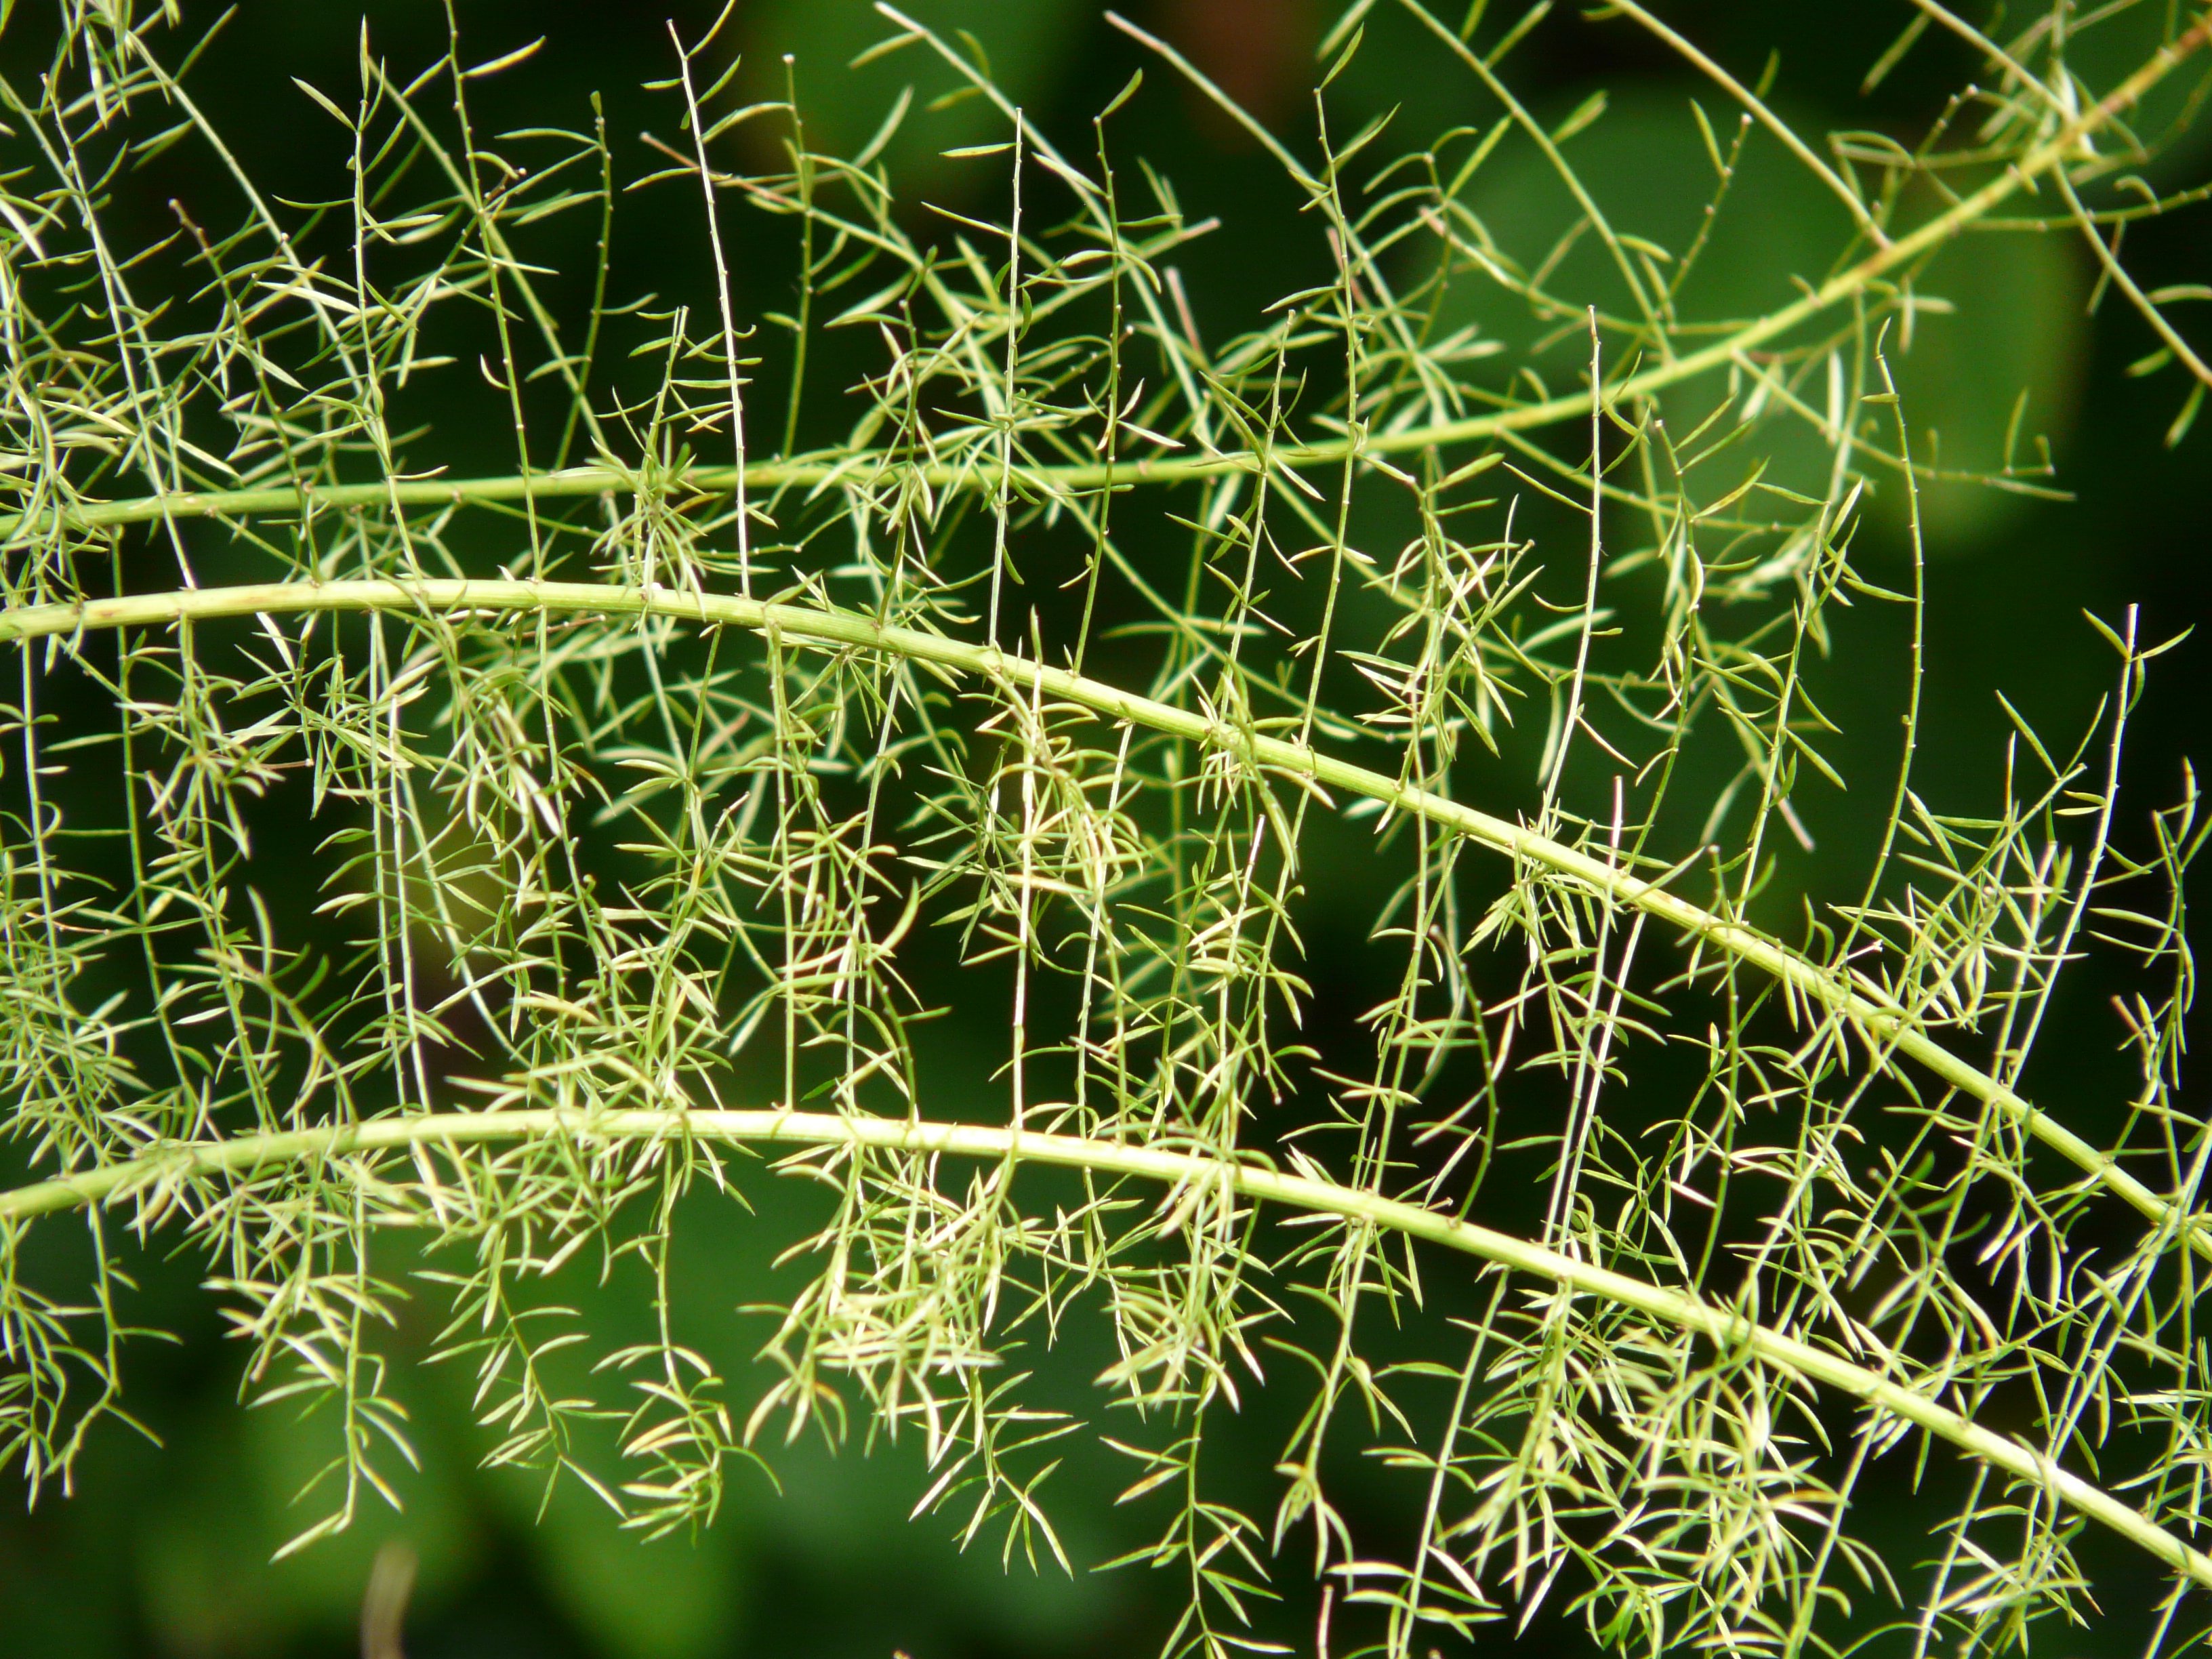
nature, grass, branch, plant, lawn, sunlight, leaf, flower, green, botany, flora, vegetation, ecosystem, macro photography, ornamental plant, flowering plant, semi shrub, grass family, plant stem, land plant, thorns spines and prickles, asparagus fern, asparagus densiflorus